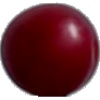
Label: Cherry Wax Red 1